Question: Please indicate a possible affordance area of bicycle that can be used for sitting
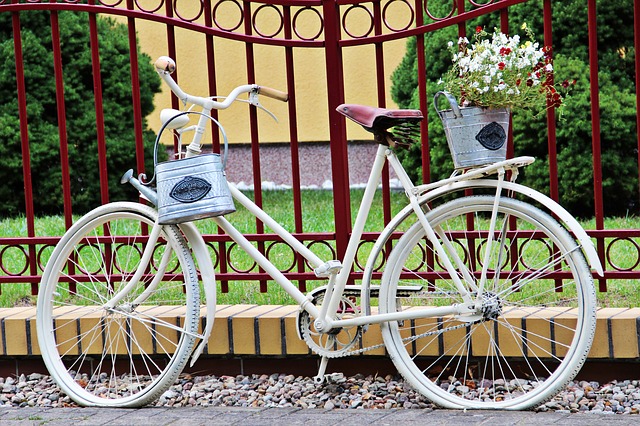
Answer: [331, 109, 432, 138]